Antisemitism in France

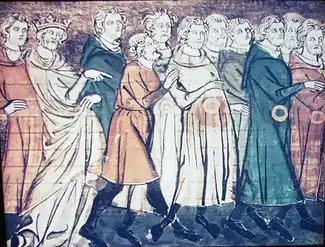
Expulsion of Jews from France in 1182. From "Grandes Chroniques de France".

In the County of Toulouse Jews were received on good terms until the Albigensian Crusade. Toleration and favour shown to the Jews was one of the main complaints of the Roman Church against the Counts of Toulouse. Following the Crusaders' successful wars against Raymond VI and Raymond VII, the Counts were required to discriminate against Jews like other Christian rulers. In 1209, stripped to the waist and barefoot, Raymond VI was obliged to swear that he would no longer allow Jews to hold public office. In 1229 his son Raymond VII underwent a similar ceremony where he was obliged to prohibit the public employment of Jews, this time at Notre Dame in Paris. Explicit provisions on the subject were included in the Treaty of Meaux (1229). By the next generation a new, zealously Catholic, the ruler was arresting and imprisoning Jews for no crime, raiding their houses, seizing their cash, and removing their religious books. They were then released only if they paid a new "tax". A historian has argued that organized and official persecution of the Jews became a normal feature of life in southern France only after the Albigensian Crusade because it was only then that the Church became powerful enough to insist that measures of discrimination be applied.